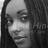
Emotion: neutral